Rugby railway station

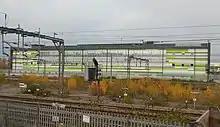
Rugby Rail Operating Centre

Rugby Signalling Control Centre (SCC), located north-west of the station, opened in 2004. Initially, its area of control was limited to a portion of the WCML between Kings Langley and Linslade Tunnel. The current area of control is Kings Langley, Hertfordshire to Armitage in Staffordshire. Area of control also includes small portions of branch lines around Nuneaton; these include the Coventry-Nuneaton (from Three Spires to Nuneaton) and part of the Arley/Hinckley lines (Arley Tunnel to Padge Hall). In March 2016, the WCML South Rail Operating Centre (ROC) was opened at Rugby – this will supervise the signalling on the entire southern end of the WCML and associated branch routes.